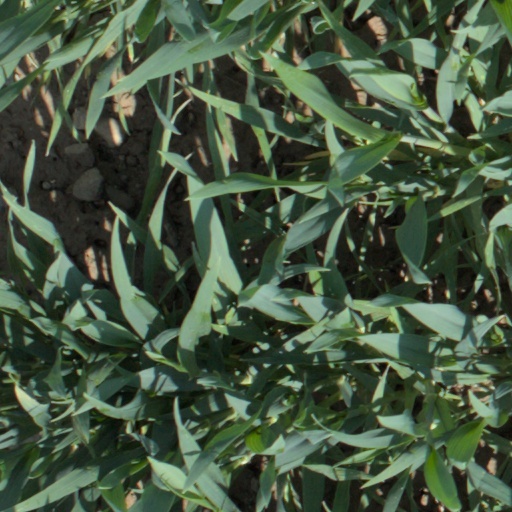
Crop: wheat